Ichinuno Station

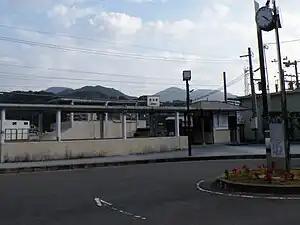
Ichinuno Station in 2009

is a passenger railway station located in the city of Isahaya, Nagasaki Prefecture, Japan. It is operated by JR Kyushu.